Johannis de Rijke

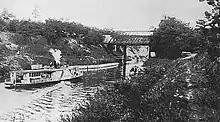
the Tone Canal in 1915

De Rijke's inaugural undertaking in Japan involved the enhancement of the Tone River, which was affected by significant navigable depth issues arising from siltation. Addressing this issue required detailed topographical survey data, which was not readily available in Japan at the time. Following De Rijke's arrival, an extensive levelling project was commenced in the area. Jack Lindo had already established a baseline level (the Tokyo level) for this purpose.